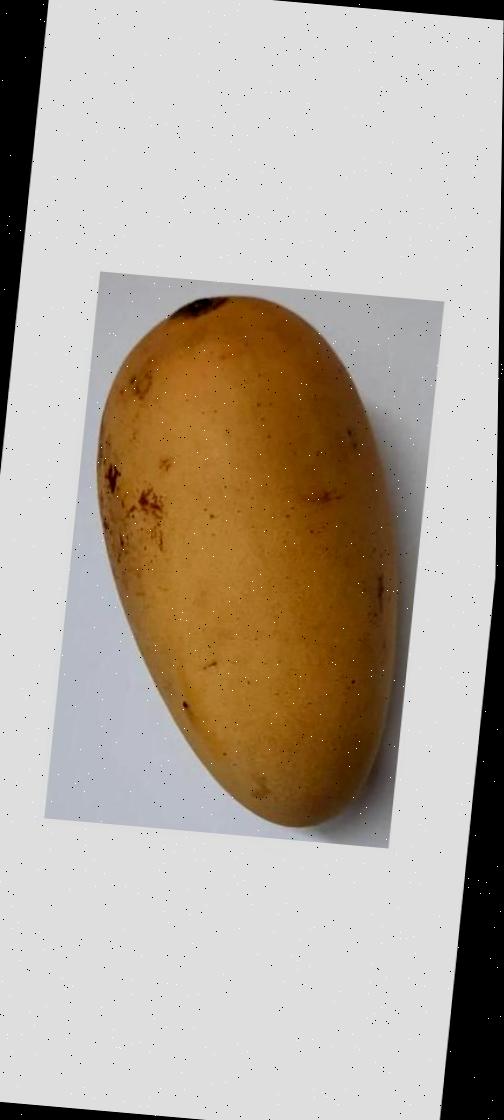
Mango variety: Katimon